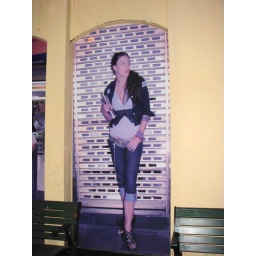
TV Guerrilla Garden in Kings Cross, street art